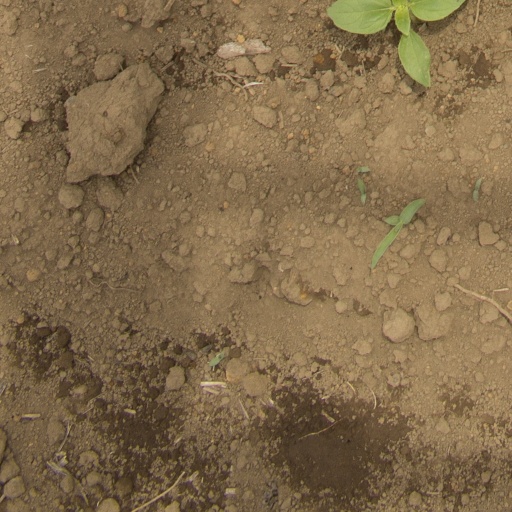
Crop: Jerusalem artichoke